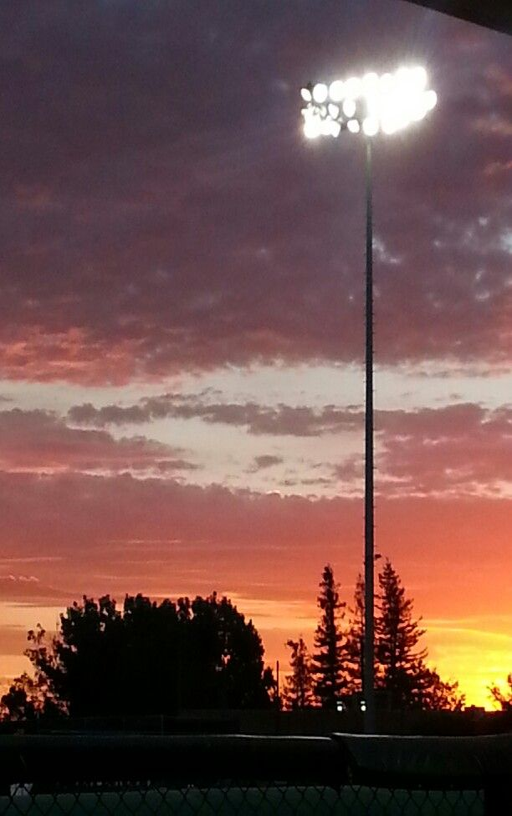
colorful sunset over the baseball field